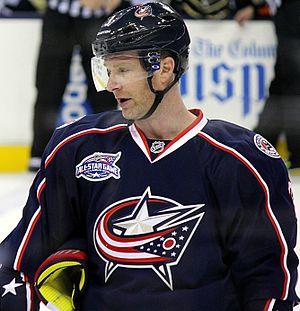
Jordan Leopold est un joueur de hockey sur glace professionnel américain.